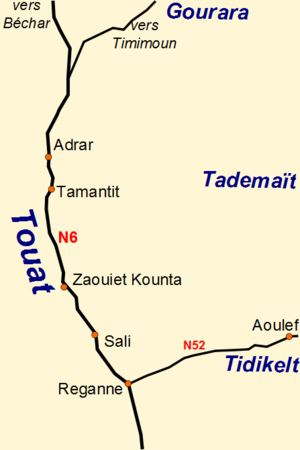
Les Zénètes sont un ensemble de tribus berbères qui habite dans l'Antiquité une zone s'étendant de l'ouest de l'Égypte jusqu'au Maroc, au côté des Sanhadjas et des Masmoudas. Leur mode de vie était principalement nomade ou semi-nomade. Ils sont à l'origine de nombreuses dynasties au Maghreb, tels que les Mérinides, les Zianides, les Ifrenides, ou les Wattassides.
Le Touat est une région de l'ouest du Sahara algérien, située au sud-ouest du Grand Erg Occidental, dans la wilaya d'Adrar.